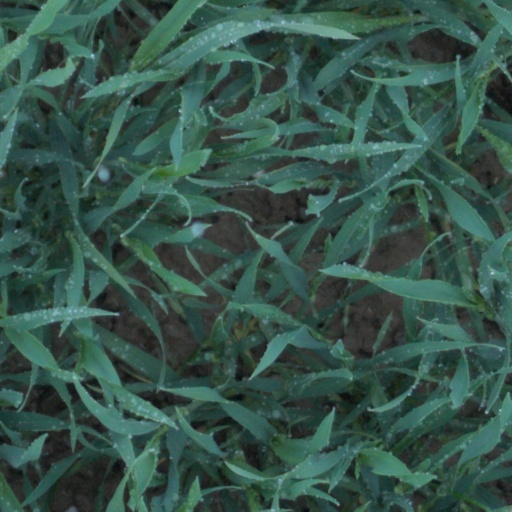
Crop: wheat